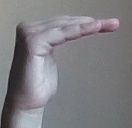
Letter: haa